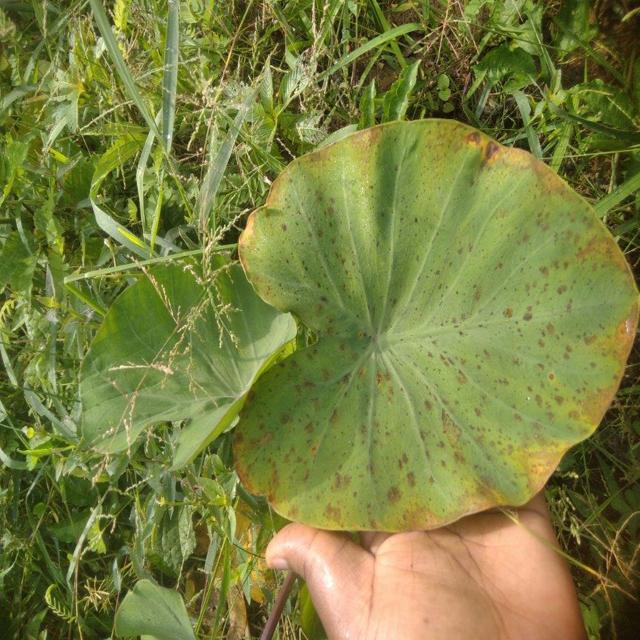
Label: Mid_Blight